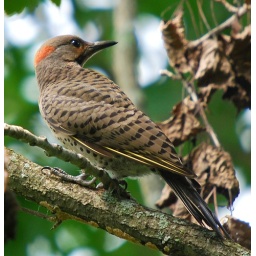
common yellow shafted flicker in a tree at a local pond in Manchester CT.taken by Kathleen Wilkie